Edward Gibbon

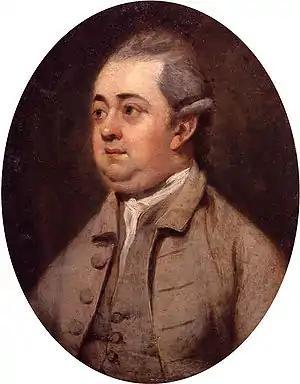
Portrait of Edward Gibbon by Henry Walton (1773)

Upon his return to England, Gibbon published his first book, "Essai sur l'Étude de la Littérature" in 1761, which produced an initial taste of celebrity and distinguished him, in Paris at least, as a man of letters.